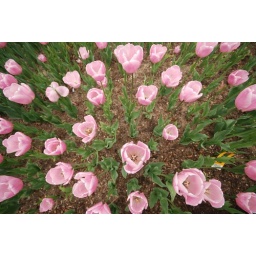
A fish eye shot in the Brooklyn flower garden